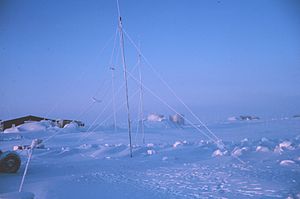
Station Nord
Station Nord 1967
Station Nord er en militær station beliggende på Prinsesse Ingeborg Halvø i Kronprins Christian Land, i det nordøstlige Grønland på position 81°36' nord 16°40' vest. ICAO-kode: BGNO.